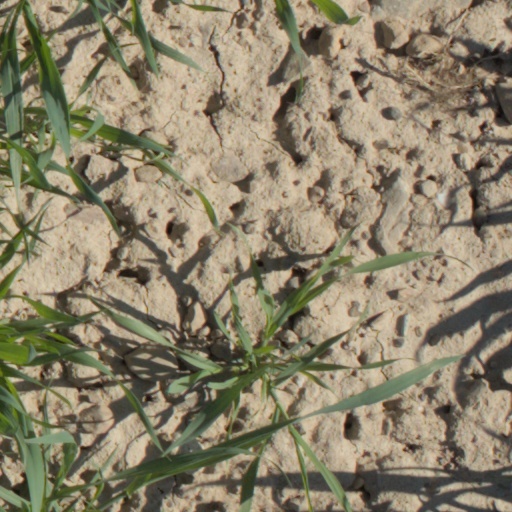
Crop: wheat